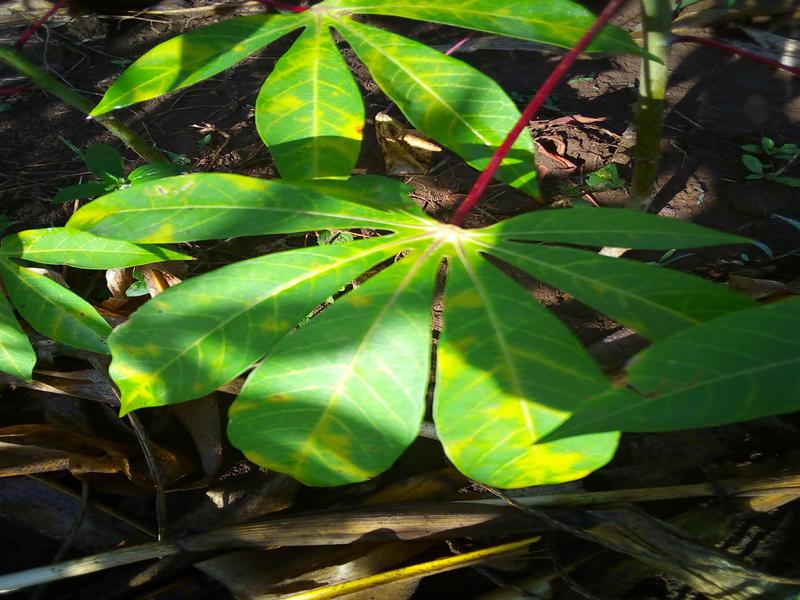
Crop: cassava
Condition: brown_streak_disease